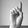
ASL letter: D